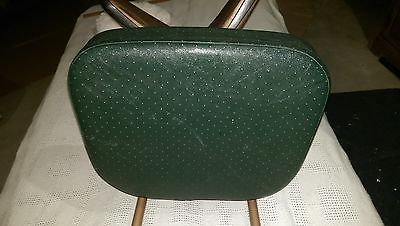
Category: chair